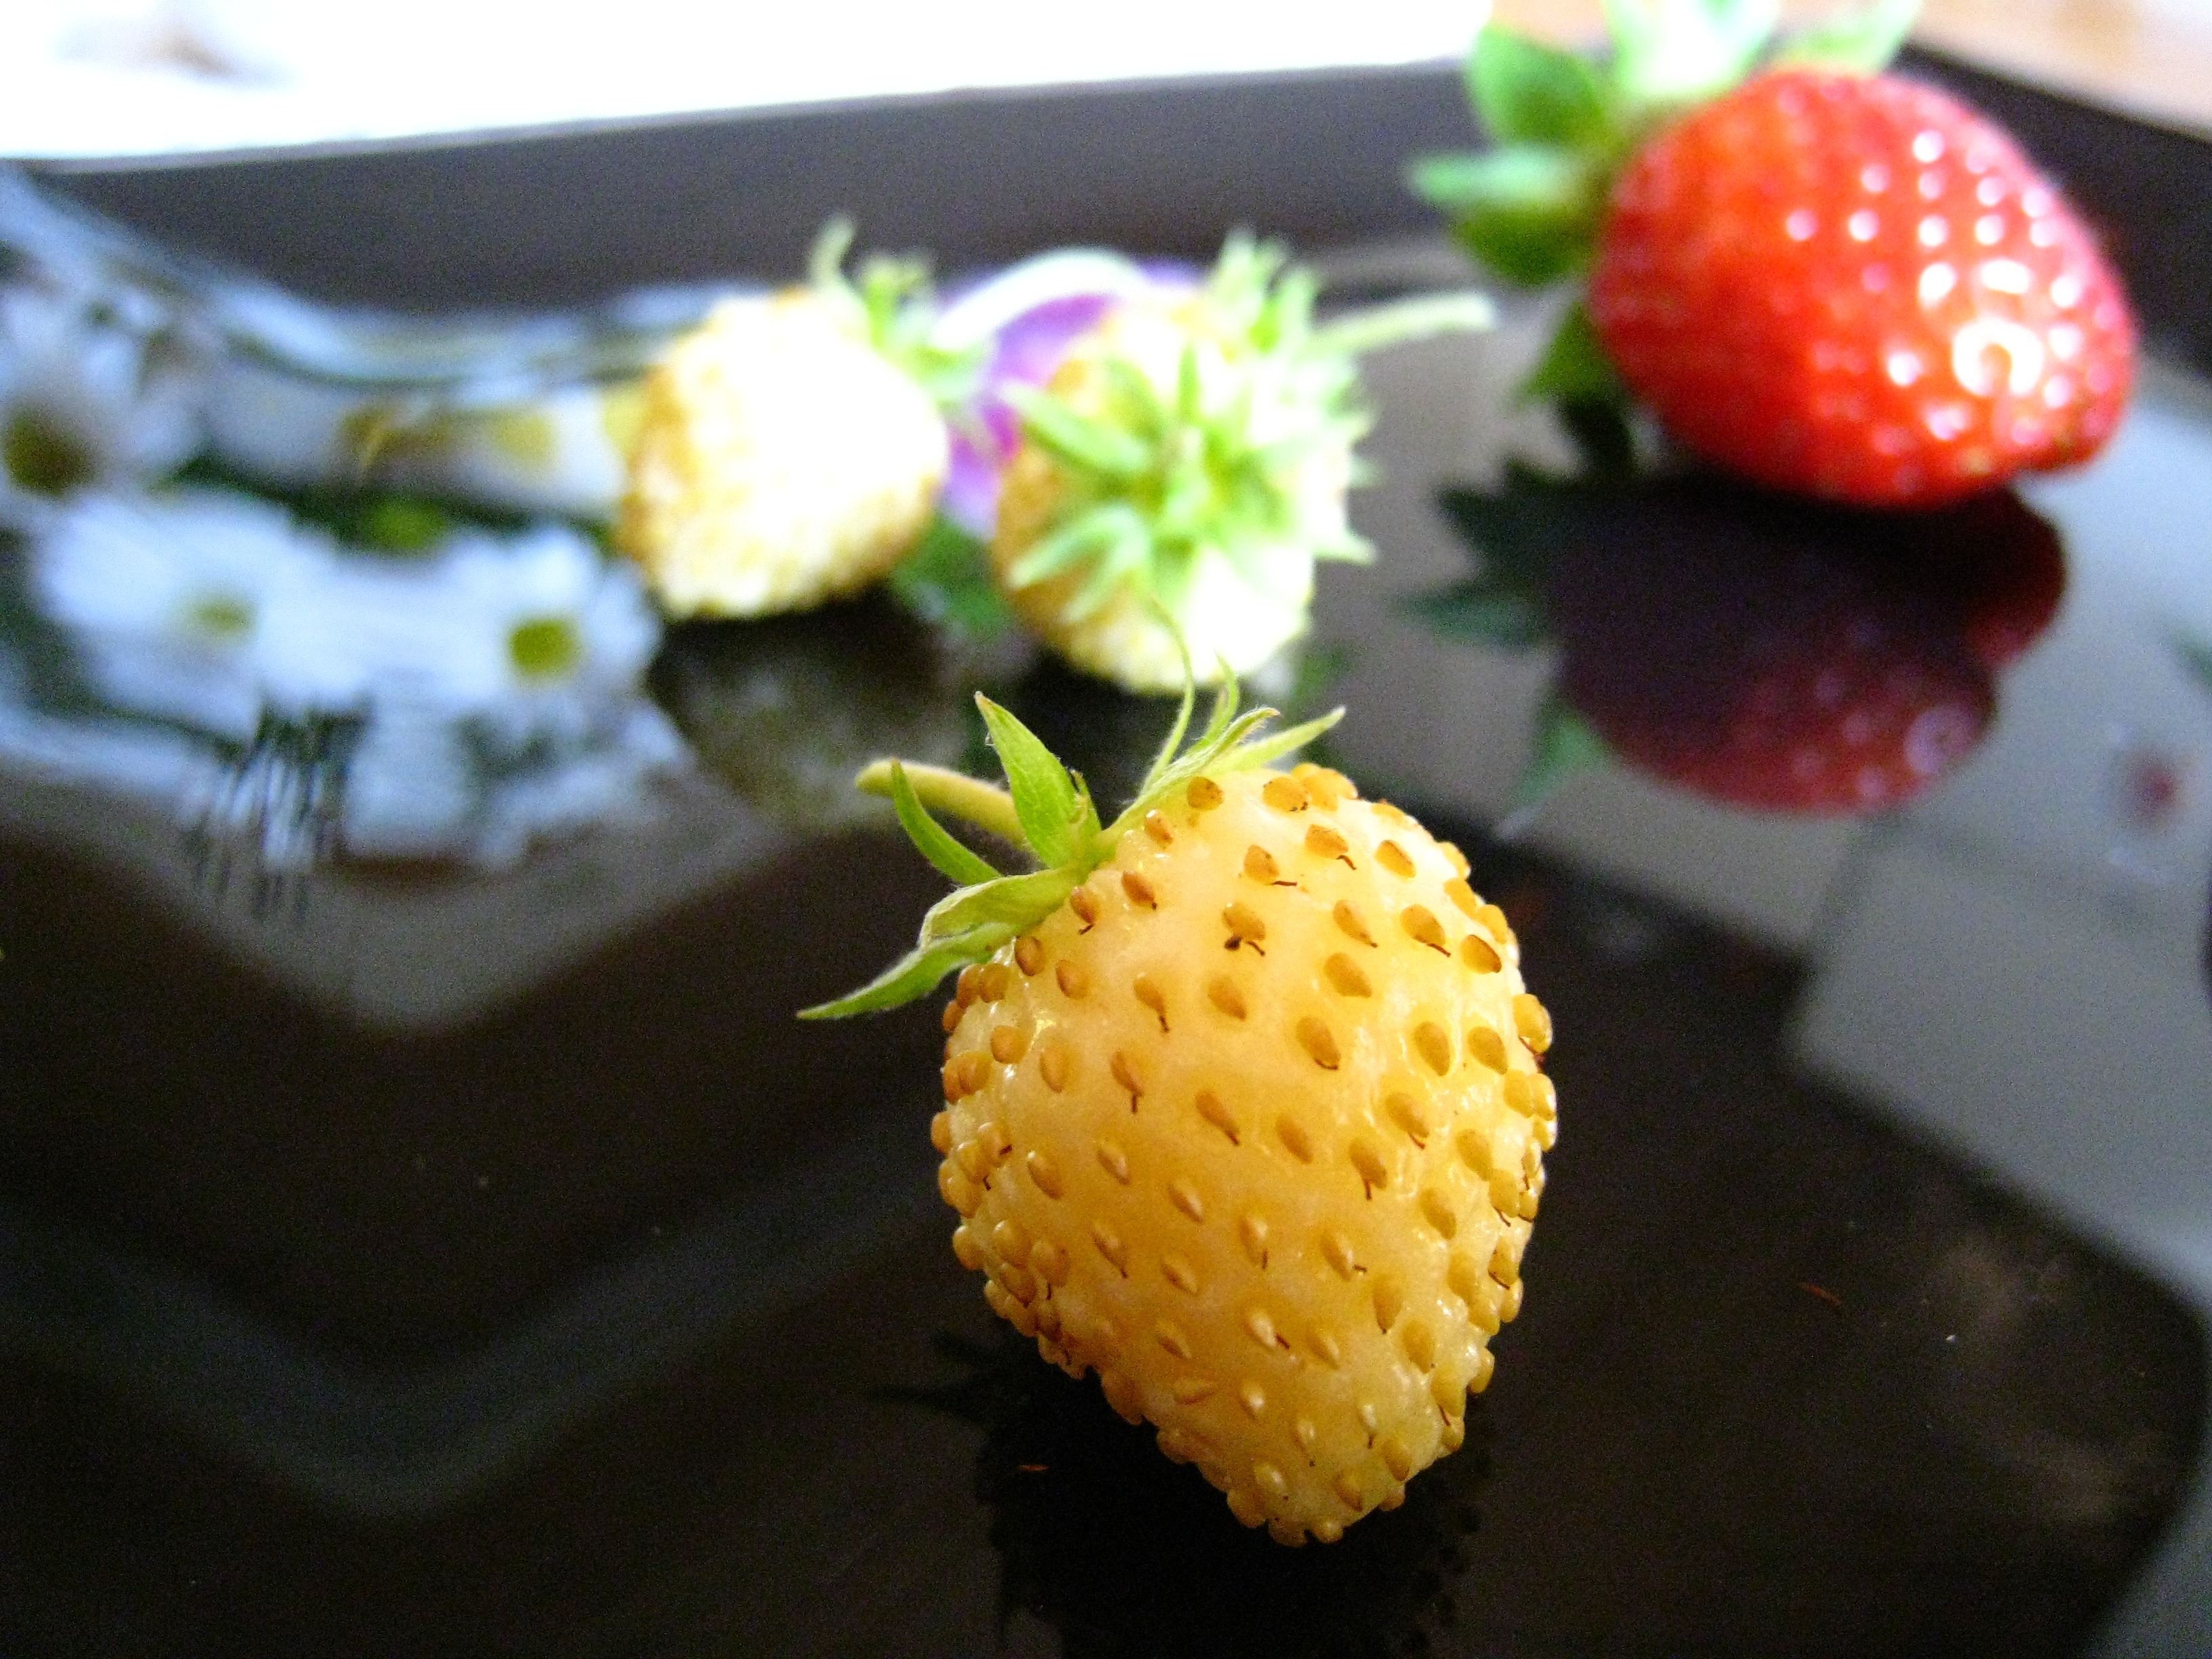
plant, white, fruit, berry, flower, summer, food, red, produce, plate, black, strawberry, strawberries, flowering plant, wild strawberry, land plant